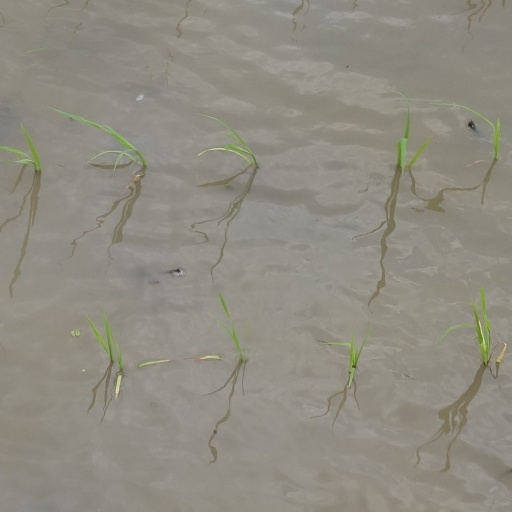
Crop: rice